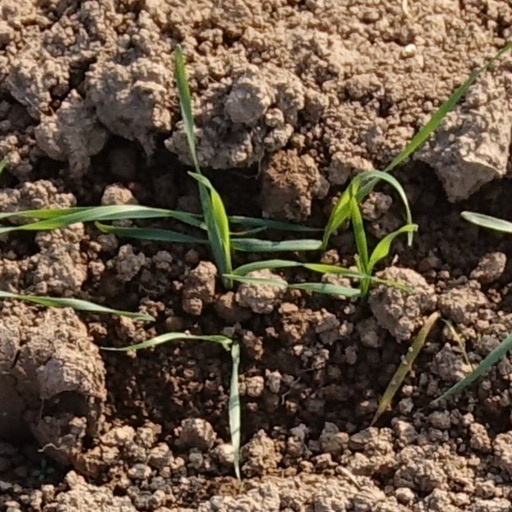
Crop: wheat